Pee Wee Moore

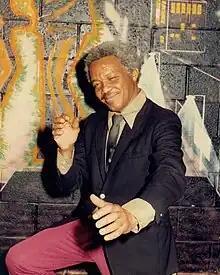
Pee Wee Moore in the Seventies

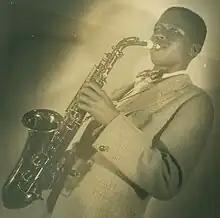
Pee Wee Moore as a young man

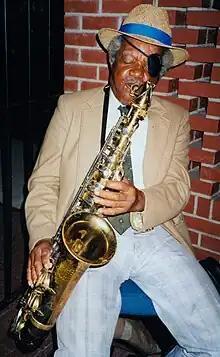
Pee Wee Moore in 2008

Numa Smith "Pee Wee" Moore (March 5, 1928 – April 13, 2009) was an American jazz saxophonist.